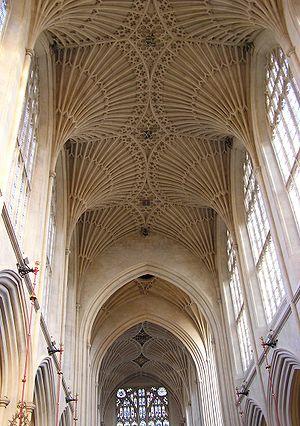
Une voûte en éventail est une forme de voûte utilisée dans le style gothique perpendiculaire où les nervures ont toutes la même courbe et sont équidistantes, à la manière d'un éventail. L'invention et la diffusion de cet élément décoratif sont fortement associés à l'Angleterre.